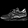
Label: Sneaker